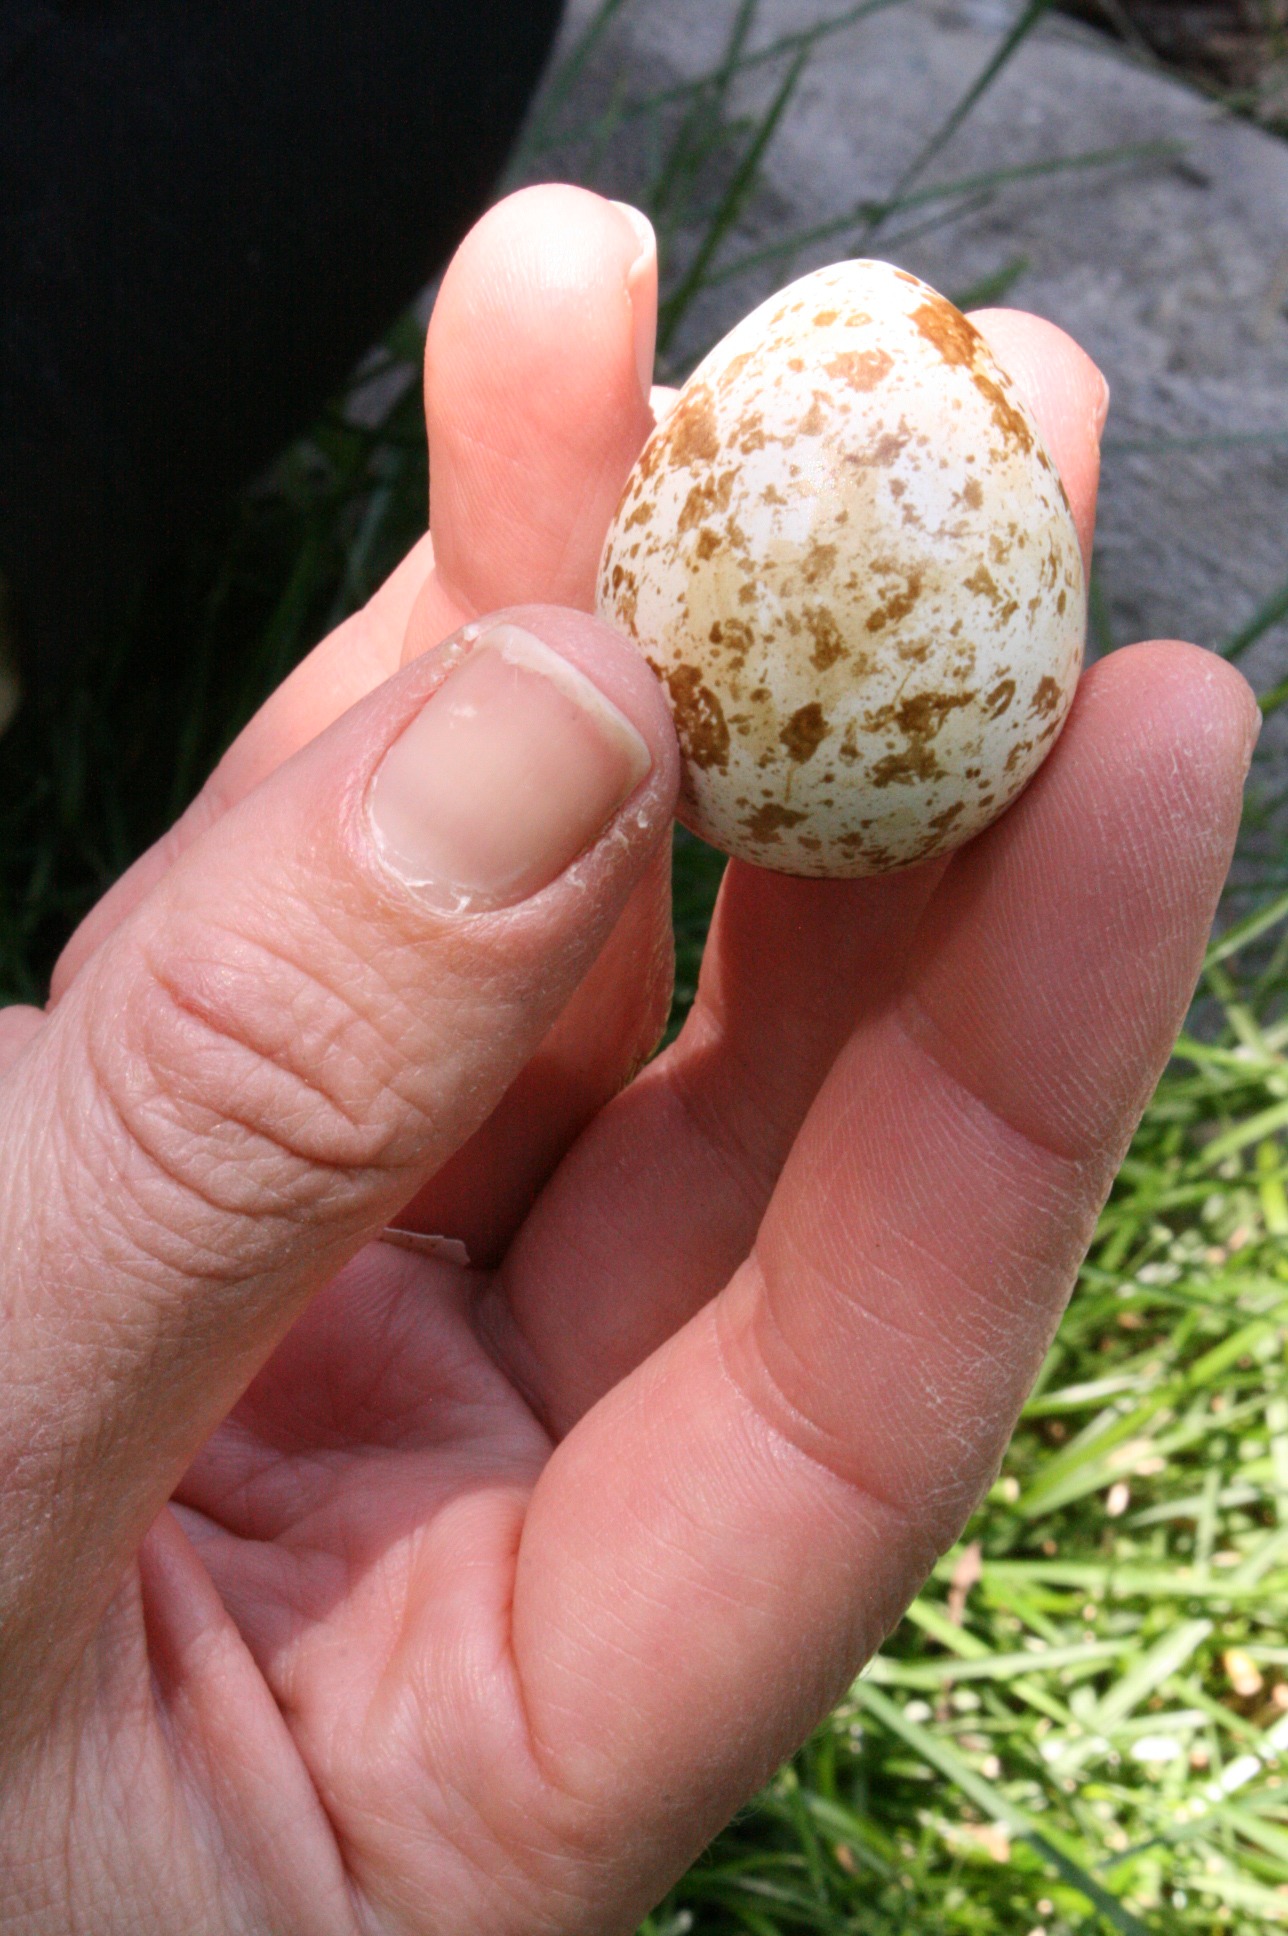
hand, bird, flower, finger, food, fresh, hold, holding, egg, poultry, fingers, quail, delicacy, protein, uncooked, eggshell